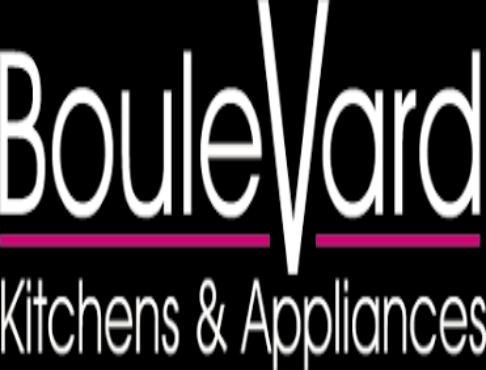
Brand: Boulevard
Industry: Necessities